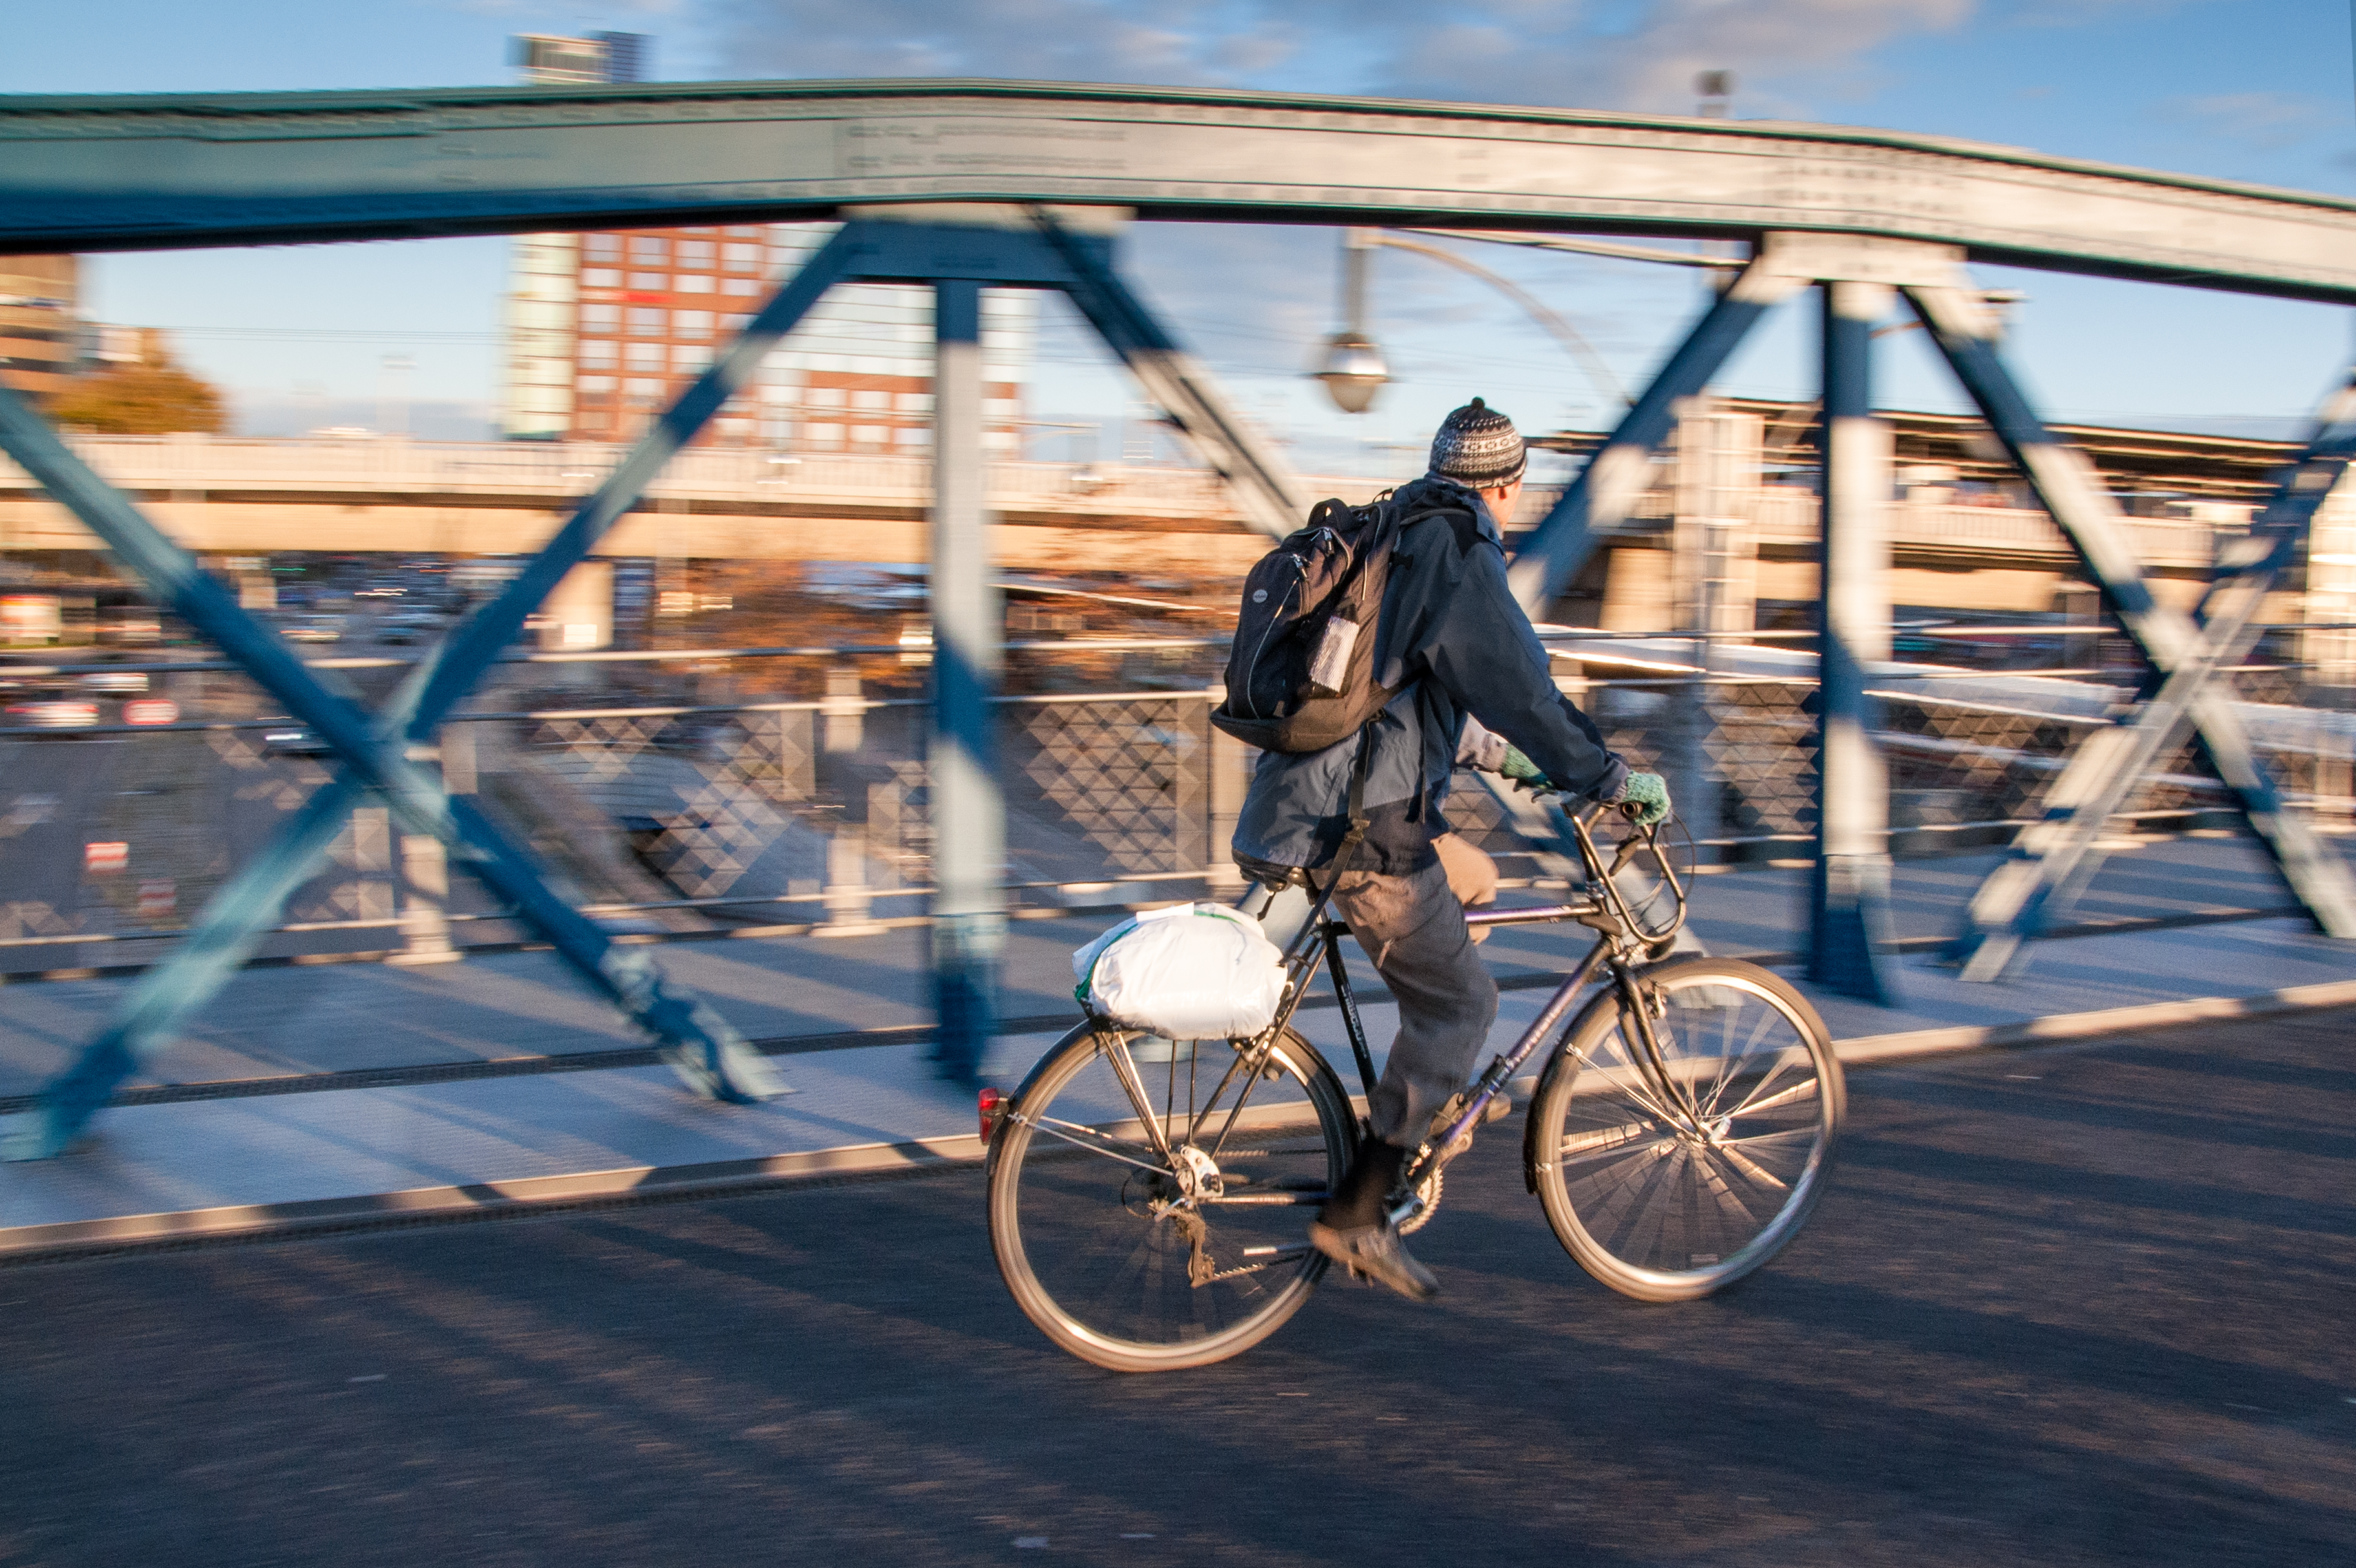
man, wheel, bicycle, bike, cyclist, vehicle, blue, sports equipment, cycling, blurred background, road bicycle